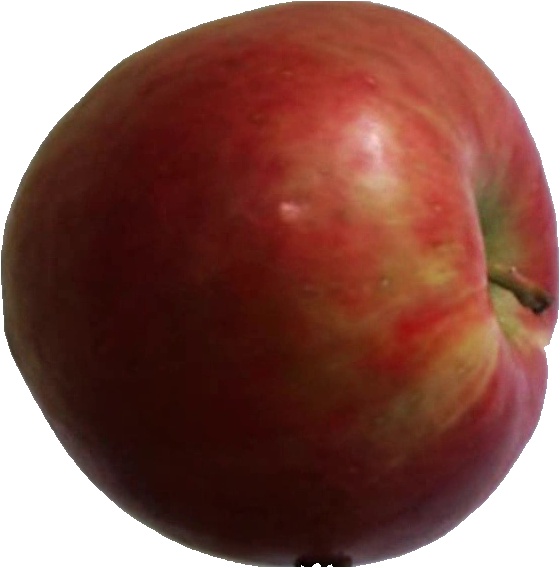
Label: apple_crimson_snow_1